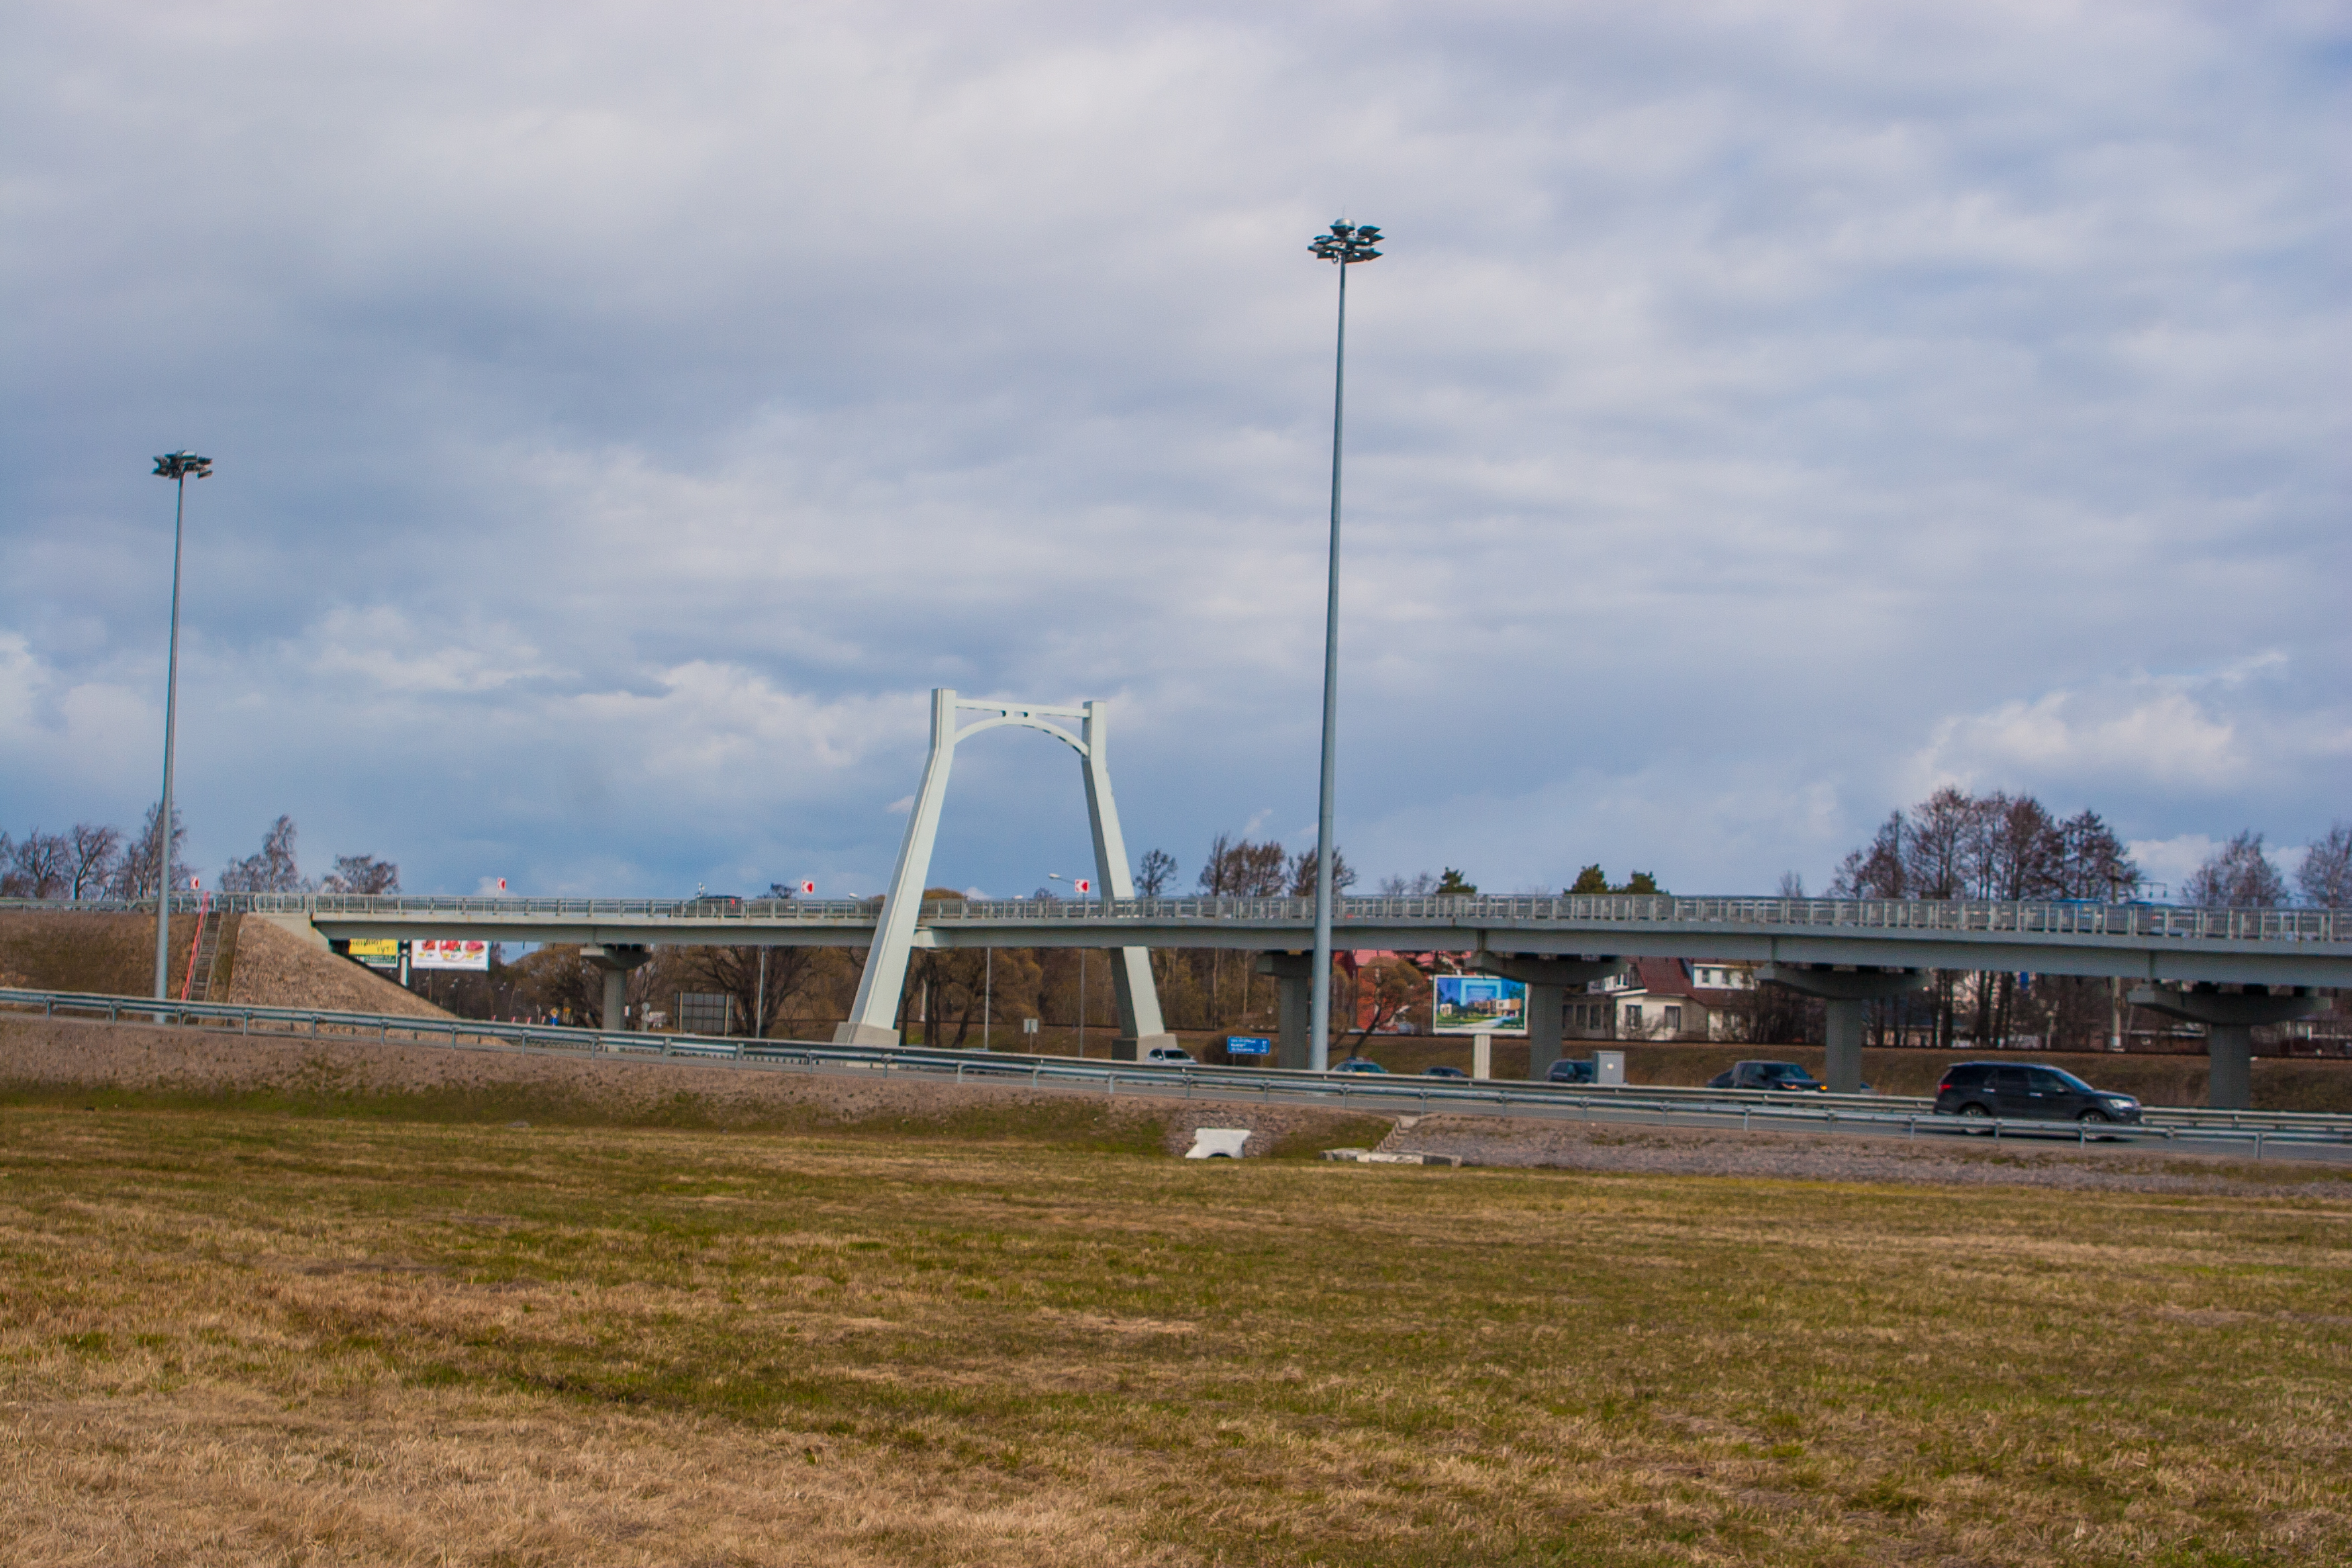
images, cloud, sky, street light, tree, bridge, road, wind, pole, landscape, plant, grass, horizon, cumulus, city, concrete bridge, crane, public utility, grassland, electricity, water, overpass, girder bridge, cable stayed bridge, building, soil, beam bridge, reservoir, overhead power line, sport venue